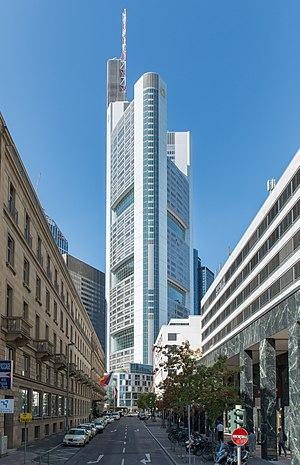
Ces listes classent les bâtiments de l'Union européenne qui ont une hauteur d'au moins 150 mètres, mesurée selon les standards habituels. Sont compris dans ces mesures les flèches et les éléments architecturaux, à l'exclusion des antennes radio. Pour les bâtiments existants, ce sont les hauteurs actuelles qui sont retenues dans ces classements. Cette liste inclut les bâtiments en construction qui ont déjà atteint leur hauteur finale.